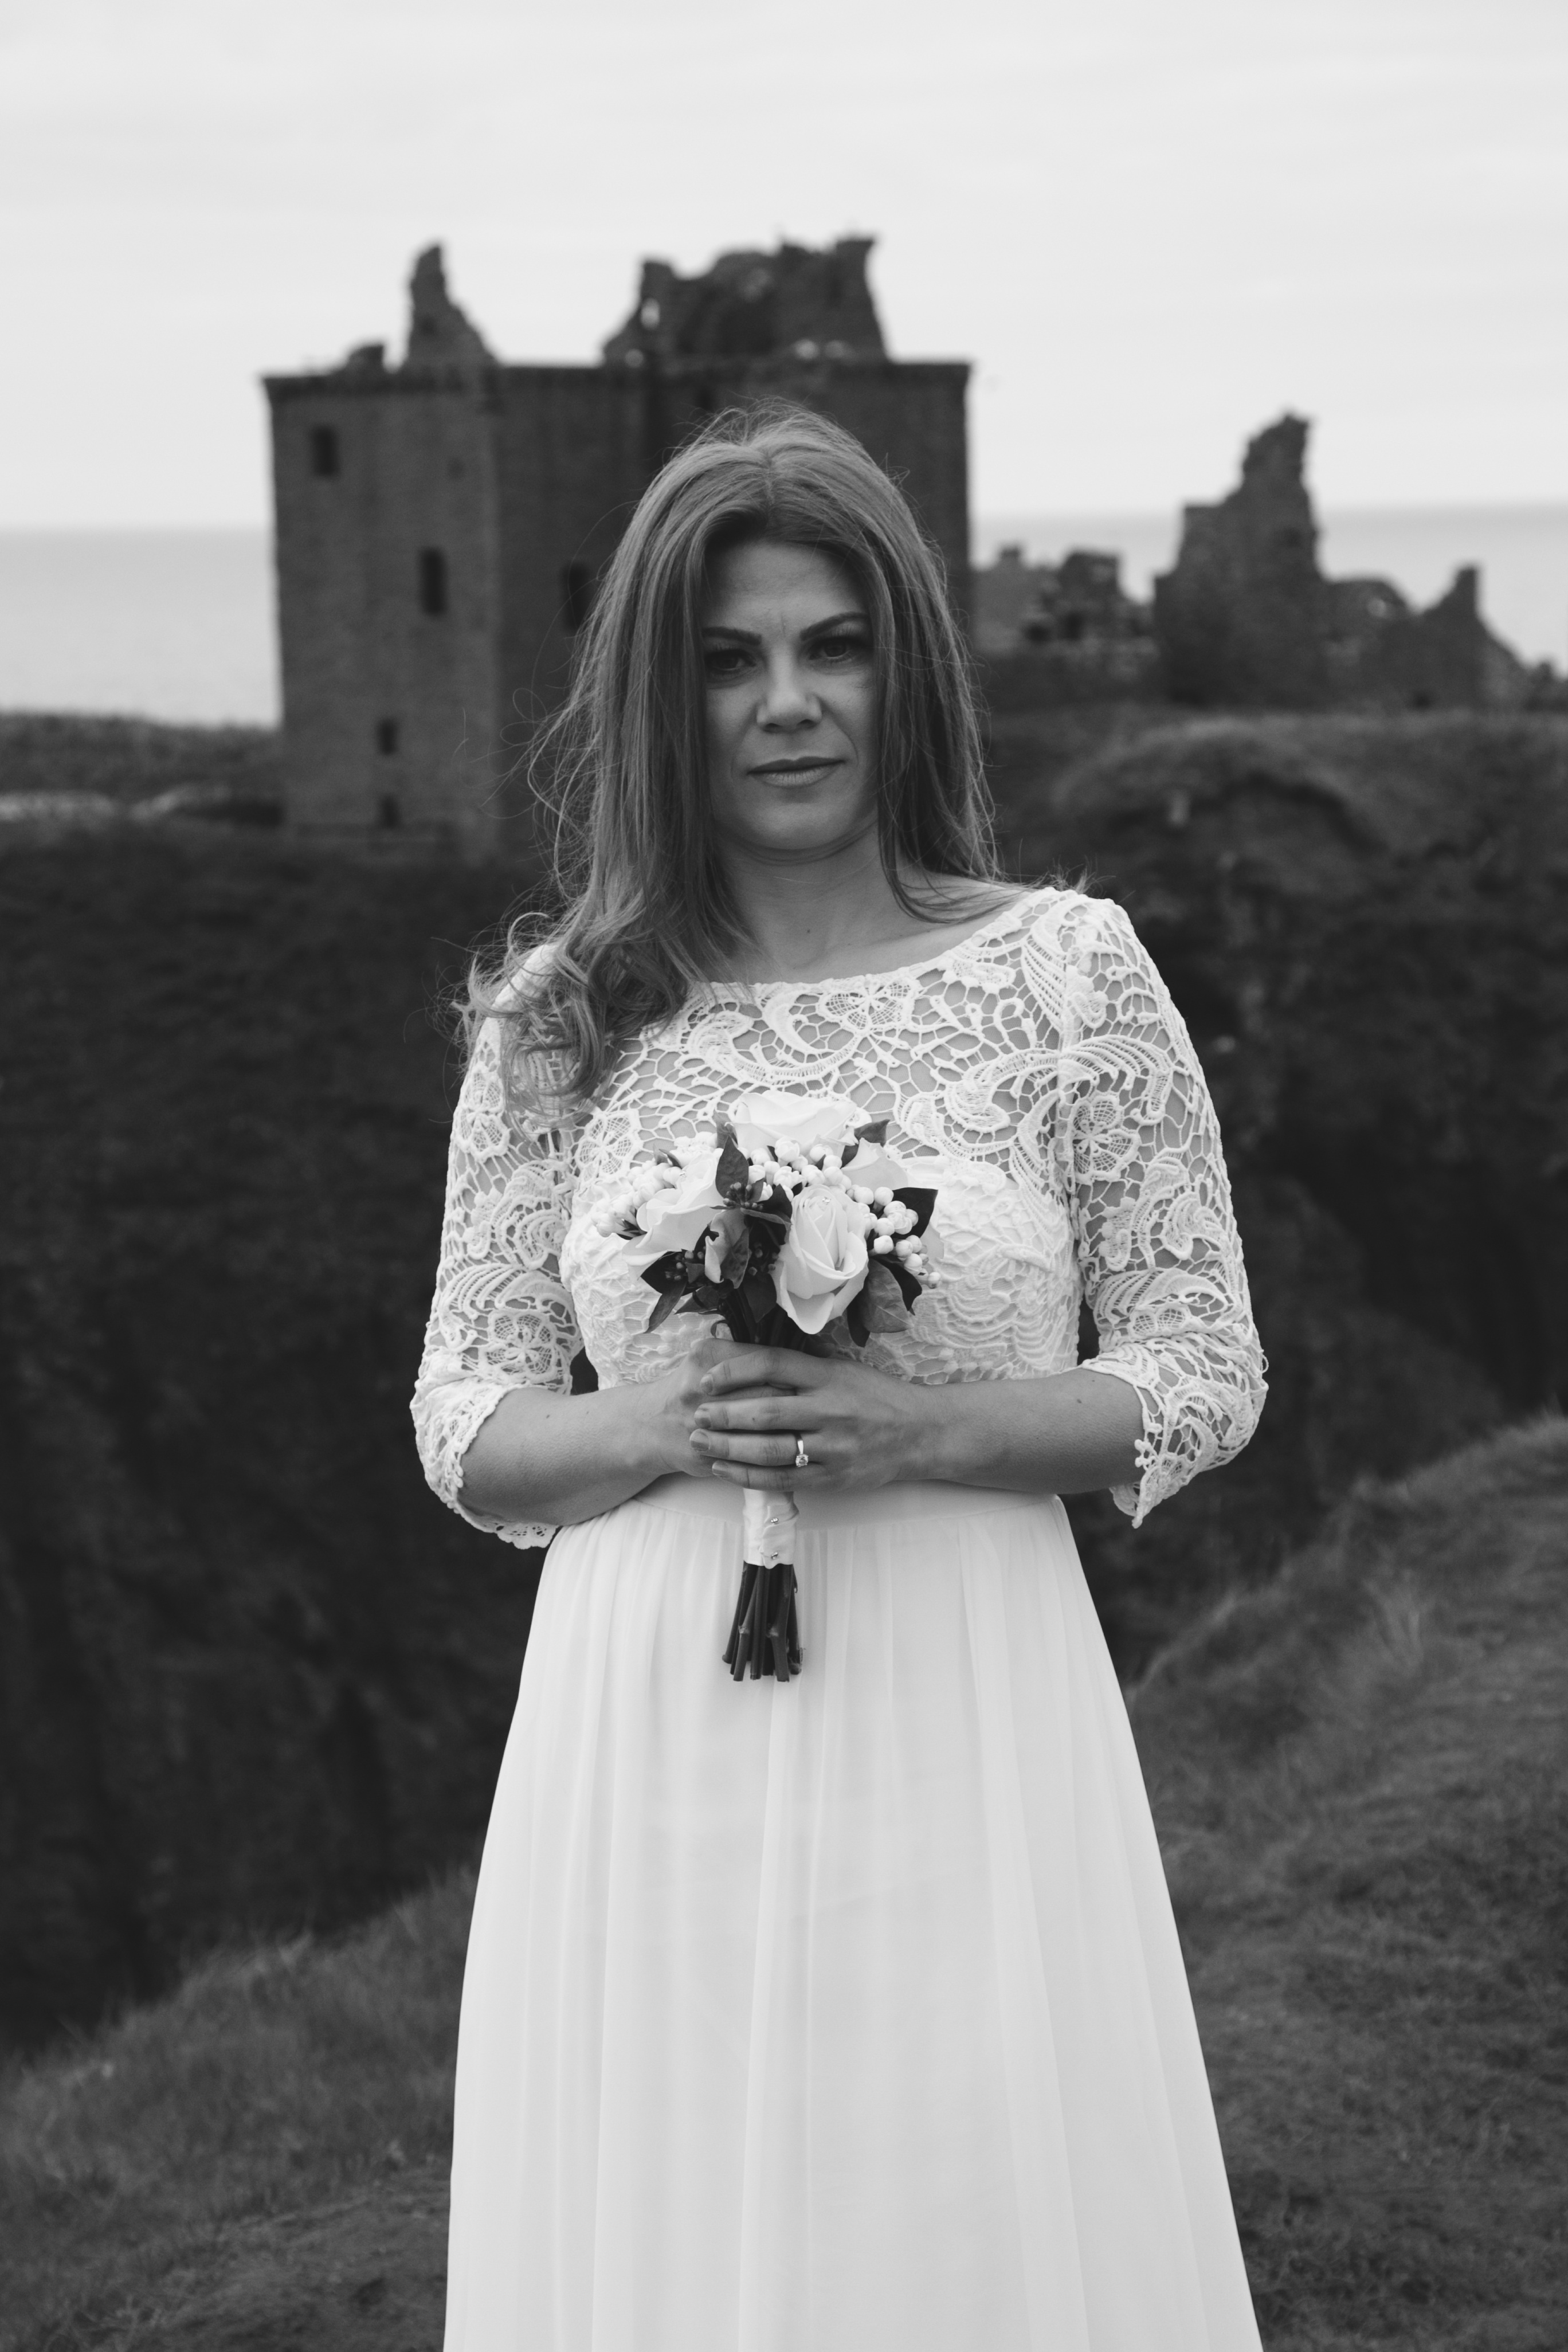
black and white, woman, white, photography, fashion, clothing, black, monochrome, lady, wedding dress, bride, dress, photograph, beauty, gown, photo shoot, monochrome photography, bridal clothing